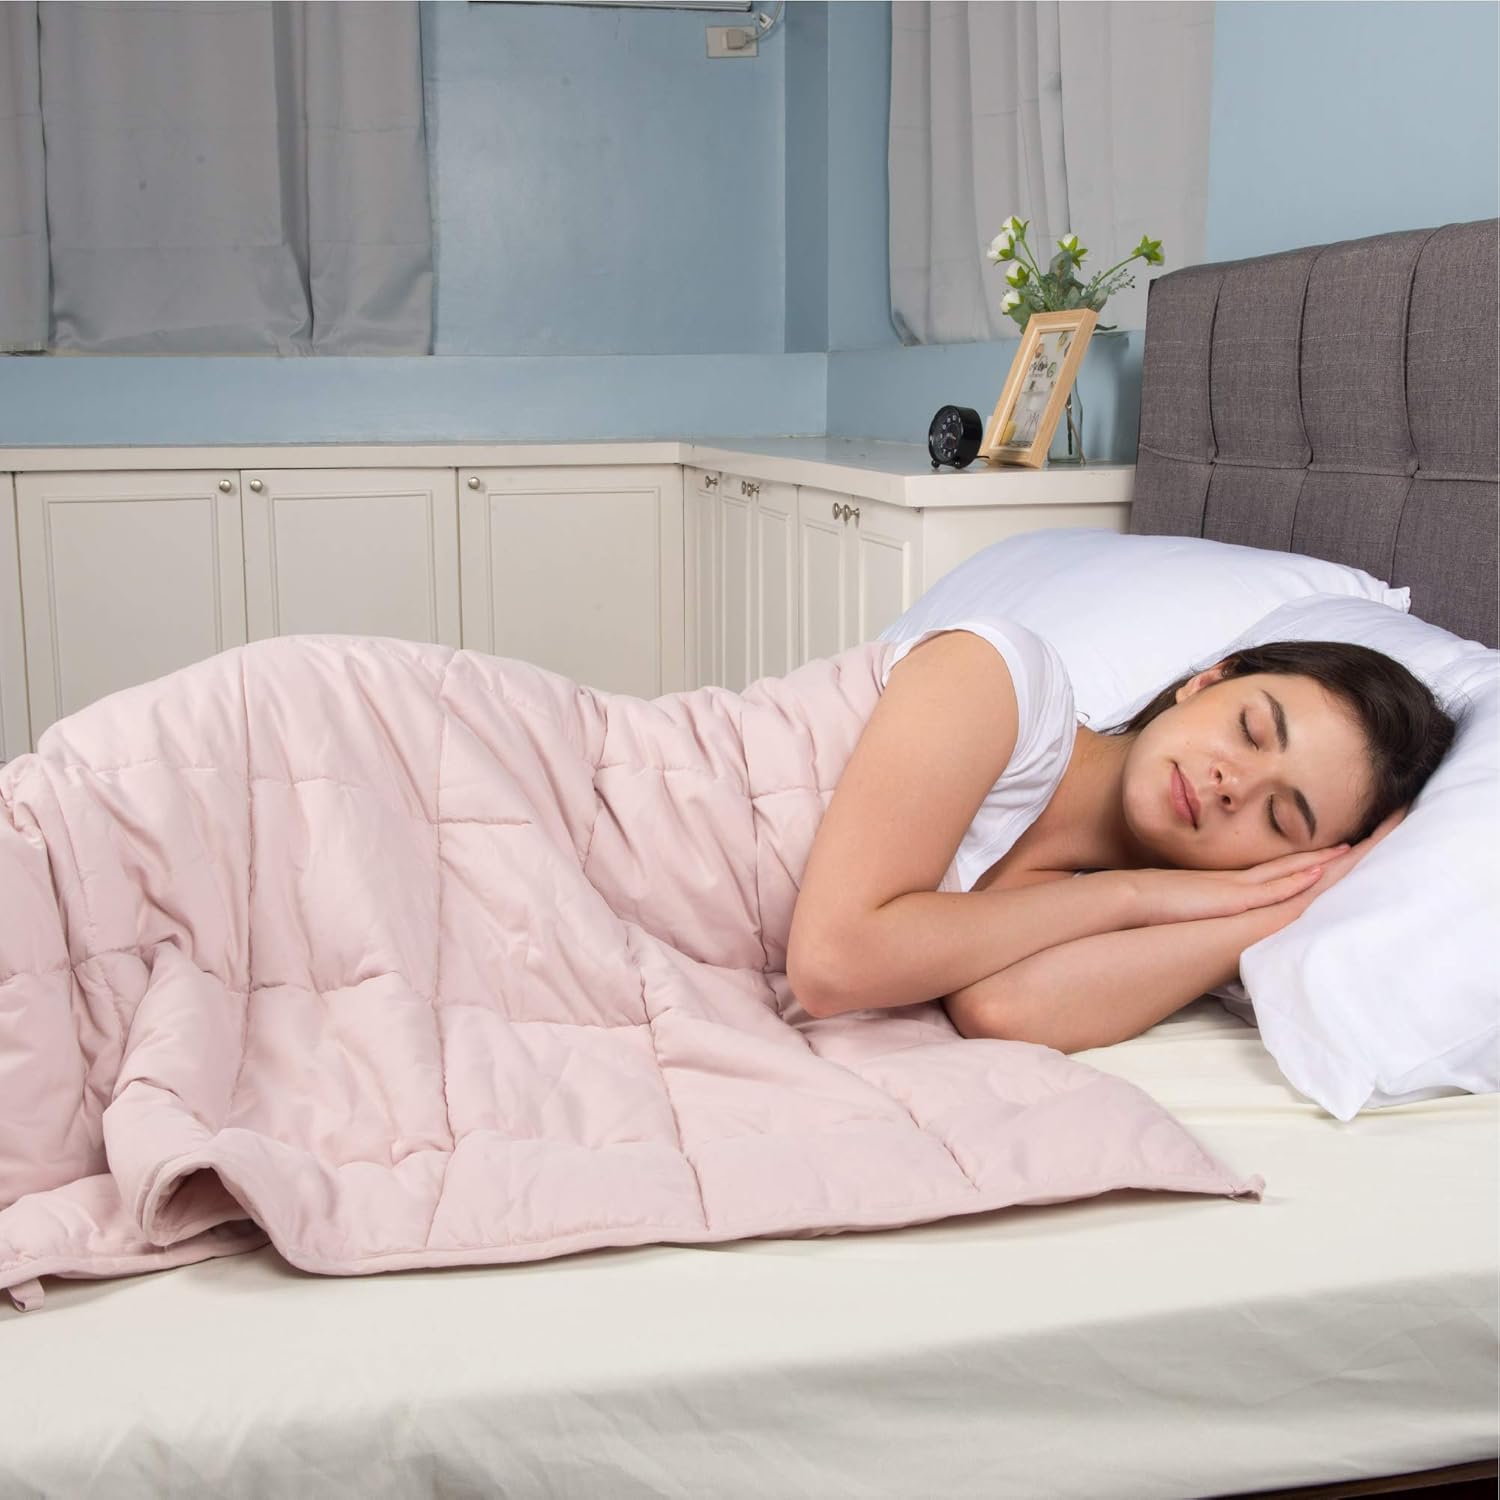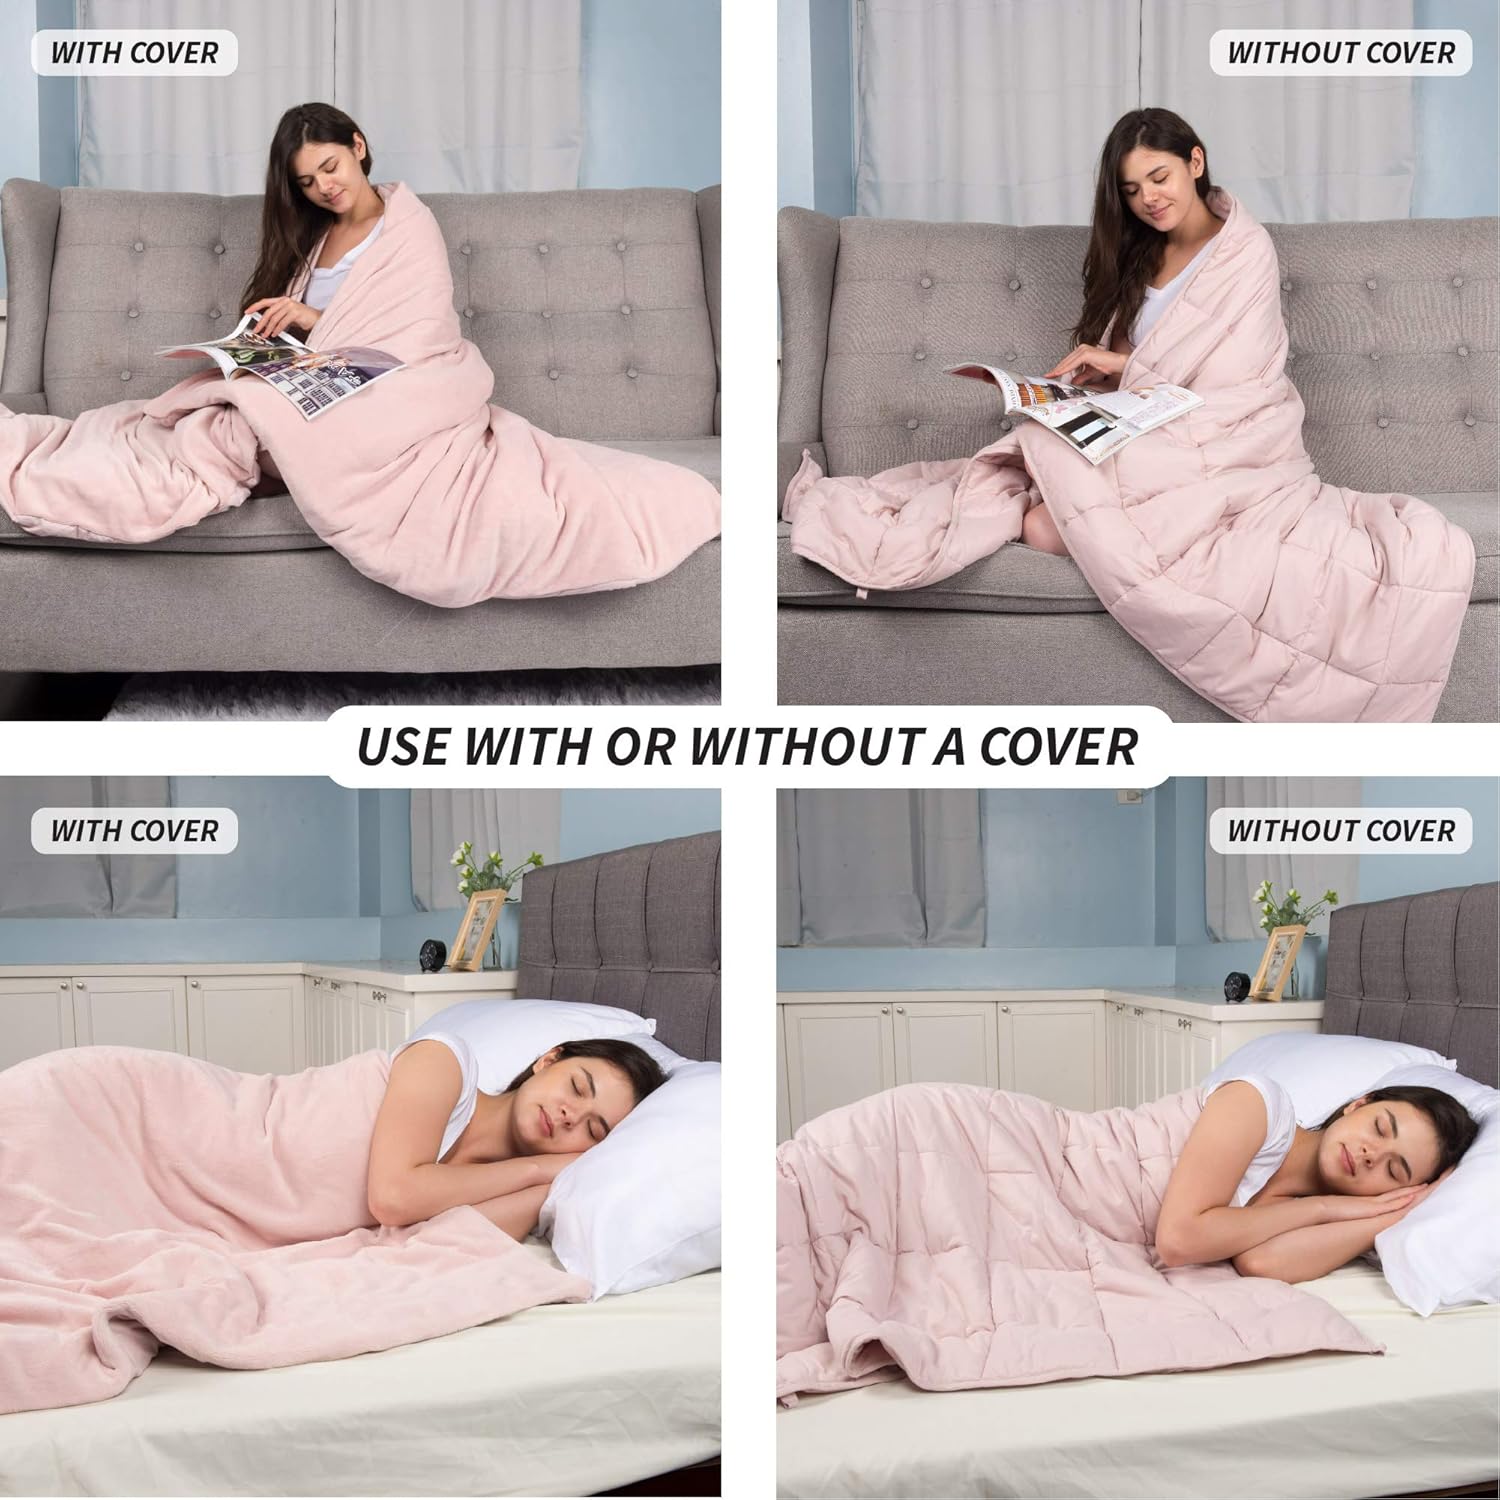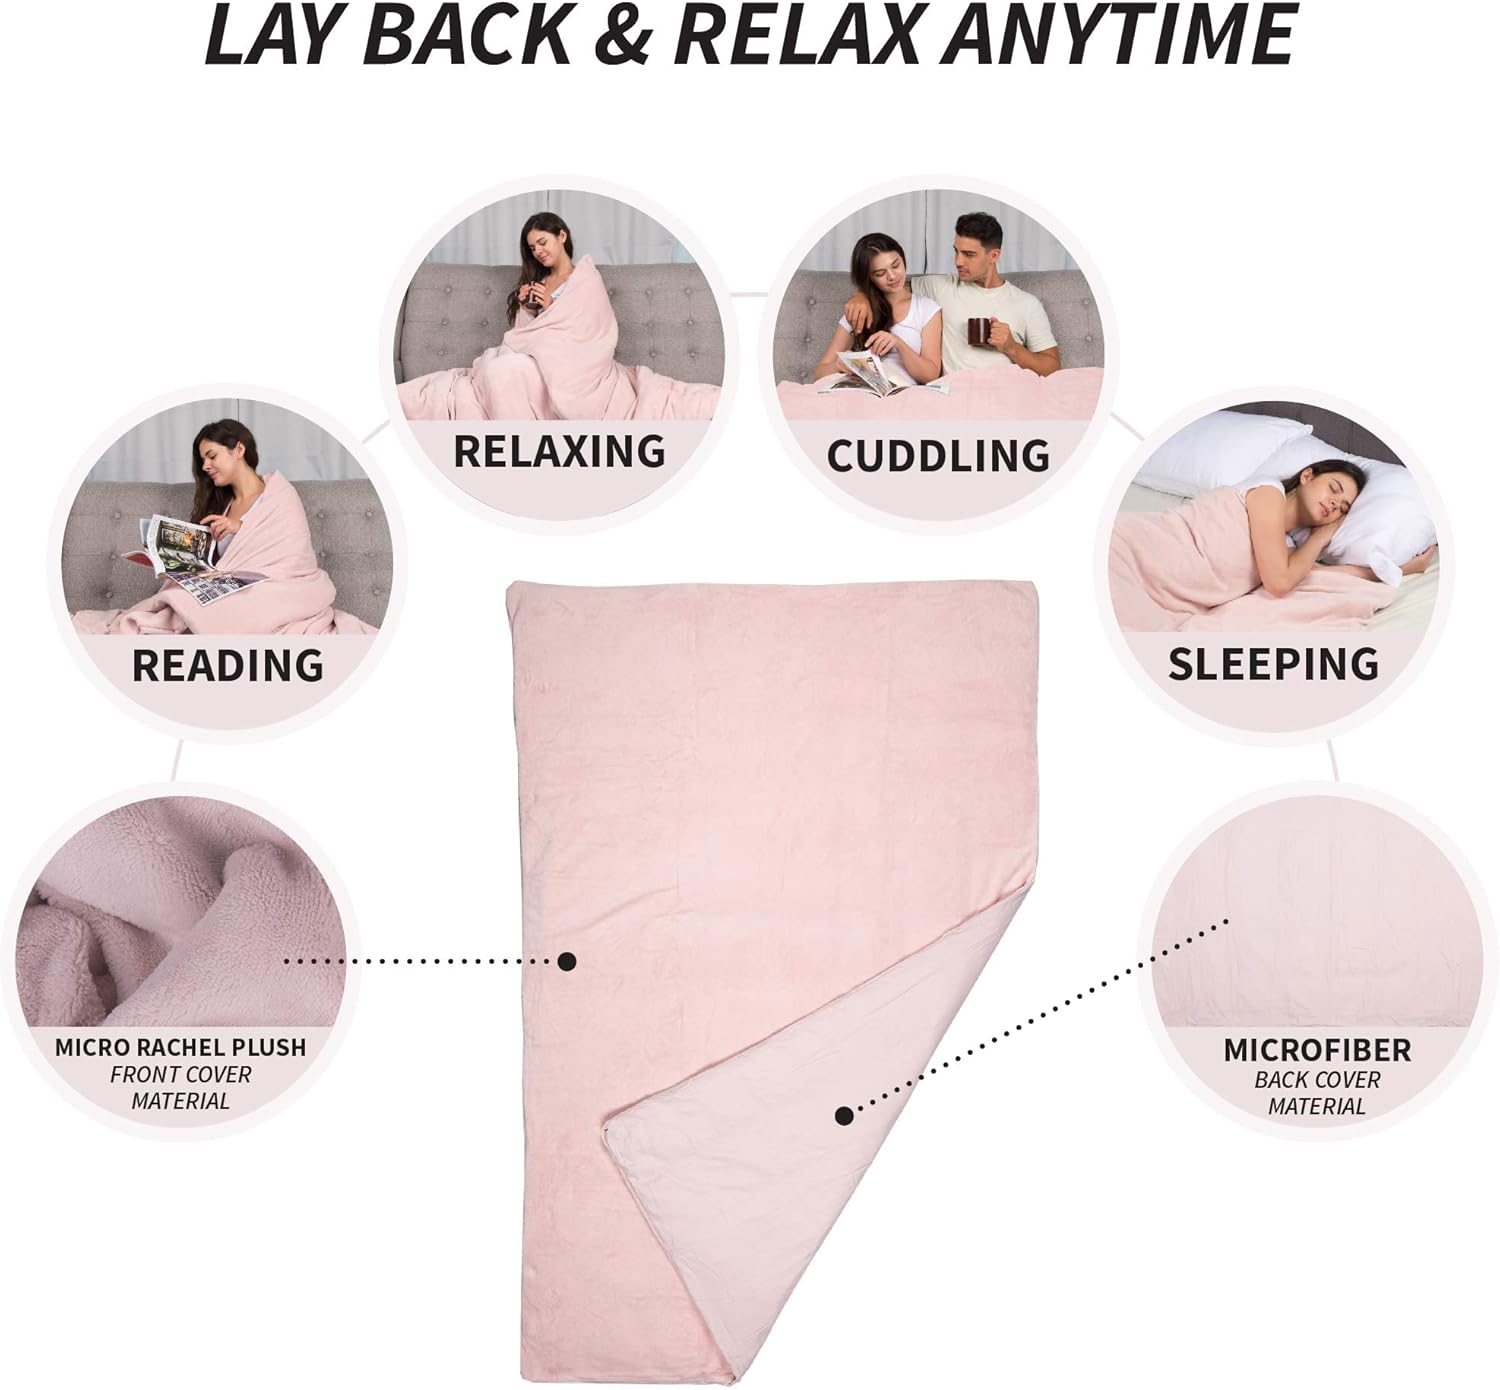
Franco Sleep Therapy Super Soft Premium Quality Adult Weighted Blanket with Removable Cover, 40" x 60" - 10 lbs, D - Blush/Pink
Category: Amazon Home
Support a soothing sleeping environment or kick back in cozy comfort whenever you need it with this super soft premium quality adult weighted blanket with removable cover. This soft and durable construction of this weighted blanket is designed to apply an even amount of pressure over your entire body, providing hug-like comfort to help aid in relaxation. The plush fabric feels smooth and inviting against your skin and the attractive neutral color choices fashionably complements the rest of your décor. Tuck yourself into this heavy blanket each night to encourage a more restful sleep. These weighted blankets are available in a variety of colors, sizes and weights. These heavy blankets are crafted with small inner pockets filled with dense glass beads that provide gentle all-over pressure. Beads are well protected with a soft polyester poly fill padding and strong stitching that keeps your weighted blanket secure while preventing beads from leaking or shifting noisily while you sleep. With its nine soothing layers, this adult weighted blanket delivers calming comfort, day or night. Not just for sleeping, it can also be used to increase relaxation while you watch a favorite TV show or curl up with a good book. The convenient machine-washable removable cover helps to extend the life of your weighted blanket. The stylish cover features a micro raschel plush front and microfiber back for super soft comfort and a hidden zipper for a streamlined silhouette. It attaches easily to the eight ties on the cover and 8 loops on the inner weighted blanket to keep it securely in place. Boxed in sleek designer packaging, this premium quality weighted blanket makes a thoughtful and comforting gift for a friend or family member on a birthday, holiday, or any time you want to make someone feel special.
Features: 100% Polyester Cover, 80% Glass Beads Filling, 20% Fiber Padding Filling | MAKE GOOD NIGHTS BETTER: Crafted with the highest quality and designed with attention to detail to help provide the ultimate in hug-like comfort, calming relaxation and improved quality during rest or sleep. The blanket is made of a super soft microfiber and the cover is made of a micro raschel plush on the front and super soft microfiber on the back for a smooth feel against your skin for soothing comfort. | FIND COMFORT ANYWHERE: With this cozy blanket, you can enjoy supportive comfort whenever you want to feel more relaxed. Not just for nighttime, it is also great for naps, curling up with a book, watching TV and more that you can enjoy day or night. The plush fabric of the removable cover adds another layer of softness and durability to this calming comfort blanket. A hidden zipper ensures a smooth silhouette while 8 ties on the outer cover and 8 loops on the inner blanket keeps the blanket securely attached. | GREAT GIFT IDEA: The weighted blanket comes packaged in an attractive box ready for gift giving. Treat friends and family to the cozy comfort of a weighted blanket as a birthday, holiday or occasional gift they’ll love year-round. Our selection of colors, sizes and weights can be enjoyed by anyone that you want to help feel special. | SAFE AND SOUND: Designed with safety in mind this blanket features small durable inner pockets that are filled with non-toxic, lead-free, and antimagnetic fine dense glass beads. The beads are well protected with soft poly fill padding and strong stitching that keeps the blanket secure, prevents glass beads from leaking, and eliminates noisy shifting while sleeping. A machine-washable cover helps extend the life of this high-quality weighted blanket. The material of this inner blanket can be machine washable, however, the weight may damage your washing machine, so it is recommended to spot clean only as needed. | CHOOSE YOUR BLANKET COLOR, SIZE & WEIGHT: Available in grey, navy, cream and blush/pink the attractive neutral colors will fashionably complements the rest of your bedroom décor. Available in three sizes. ★ 40" x 60". ★ 48" x 72". ★ 60" x 80". Blanket weight is recommended to be approximately 10% of your body weight and available in different blanket weights to choose from. ★ 10 Pound blanket. ★ 12 Pounds. ★ 15 Pounds. ★ 20 Pounds.